Zac Rosscup

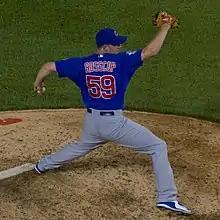
Rosscup with the Chicago Cubs

On September 3, 2013, Rosscup was selected to the 40-man roster and called up to the majors for the first time. He made his MLB debut the same day, pitching two-thirds of an inning and allowing no runs against the Miami Marlins. In 10 games in his rookie season, he had an ERA of 1.35 with 7 strikeouts in 6.2 innings pitched. Despite his performance in 2013, Rosscup started the 2014 season at Triple-A Rosscup was called up again on April 16, 2014, to be available for the Cubs' day-night doubleheader. On September 23, 2014, Rosscup was credited with his first career win in a walk off Cubs victory against the St. Louis Cardinals. Rosscup finished the season with a 9.45 ERA in 18 appearances with the big league club. In 2015, Rosscup made 33 appearances out of the bullpen for Chicago, registering a 4.39 ERA with 29 strikeouts in 26.2 innings of work.